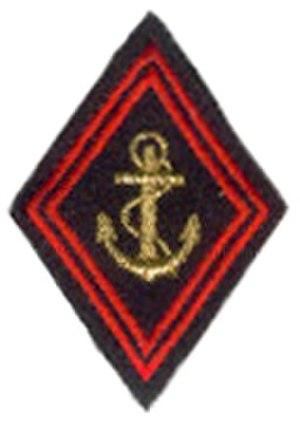
Insigne d’épaule de l'infanterie de marine.
Le 9ᵉ régiment d'infanterie de marine est un régiment des troupes de marine de l'Armée française. Il est actuellement stationné en Guyane, à la fois sur Cayenne, au quartier de la Madeleine, près de la Gendarmerie, sur un détachement fluvial sur le Maroni, à Saint-Jean-du-Maroni sur un des sites de l'ancien bagne et à Maripasoula. Le 9ᵉ RIMa est l'héritier du régiment de marche du Tonkin, du 9ᵉ régiment d'infanterie coloniale et du 9ᵉ bataillon d'infanterie de marine dont il est directement issu par changement de dénomination en 1992.
Le 3ᵉ régiment d'infanterie de marine est une unité de l'armée de terre des forces françaises. C'est l'un des régiments les plus anciens des troupes de marine. Ce régiment fait partie des « Quatre Grands » également appelés « Quatre Vieux » de l'infanterie de marine qui tenaient autrefois garnison dans chacun des quatre ports militaires français, prêts à embarquer : le « Grand Un » à Cherbourg, le « Grand Deux » à Brest, le « Grand Trois » à Rochefort et le « Grand Quatre » à Toulon. Le « Grand Trois » a participé activement aux expéditions lointaines du XIXᵉ siècle en Afrique, en Amérique, en Océanie et en Orient. Surnommé aussi « 3ᵉ de marine », il a fait partie de la « Division Bleue » qui s'illustra à la bataille de Bazeilles les 31 août et 1ᵉʳ septembre 1870. Le sous-lieutenant Joseph Gallieni fut blessé dans ses rangs lors de ces combats.
Le 41ᵉ bataillon d'infanterie de Marine est une unité de l'armée de terre française dissoute le 4 juillet 2012.
Le régiment d'infanterie chars de marine est un régiment blindé français, héritier du régiment d'infanterie coloniale du Maroc.
Le 6ᵉ régiment de parachutistes d'infanterie de marine est un régiment de parachutistes français créé à Quimper le 16 mai 1948 sous le nom de 6ᵉ bataillon colonial de commandos parachutistes et dont la filiation remonte aux 1ʳᵉ et 2ᵉ demi-brigades coloniales de commandos parachutistes SAS.
Le régiment d’infanterie de marine du Pacifique - Nouvelle-Calédonie est une unité de l’armée française.
Le 3ᵉ régiment de parachutistes d'infanterie de marine est un régiment parachutiste de l'armée de terre française. Régiment d'élite, il est l'héritier du 3ᵉ bataillon colonial de commandos parachutistes créé en 1948, du 3ᵉ bataillon de parachutistes coloniaux créé en 1951 et du 3ᵉ régiment de parachutistes coloniaux. Après avoir appartenu à la 10ᵉ division parachutiste en Algérie, puis à la 11ᵉ division parachutiste, le régiment appartient aujourd'hui à la 11ᵉ brigade parachutiste de la 3ᵉ division.
Le 23ᵉ bataillon d'infanterie de marine est une unité de l'armée française. Il descend du 23ᵉ régiment d'infanterie coloniale puis du 23ᵉ régiment d'infanterie de marine.
Le 1ᵉʳ régiment d'infanterie de marine est un régiment français héritier de l'infanterie coloniale. C'est l'un des « quatre vieux » régiments des Troupes de marine, avec les 2ᵉ, 3ᵉ et 4ᵉ d'infanterie de marine. Avec le 1ᵉʳ régiment d'artillerie de marine et le 2ᵉ régiment d'artillerie de marine, ils représentent la fameuse division bleue.
Le 22ᵉ régiment d'infanterie coloniale est une unité de l'Armée de terre française. Le 22ᵉ RIC est l'héritier direct du 4ᵉ régiment d'infanterie de marine.
Le 21ᵉ régiment d'infanterie de marine est une unité de l'armée française issue, par filiation, du 2ᵉ RIC de garnison.
Le 23ᵉ régiment d'infanterie coloniale est une unité de l'armée française. Le 43ᵉ régiment d'infanterie coloniale y sera rattaché. Il a été recréé sous le nom du 23ᵉ régiment d'infanterie de marine et ensuite du 23ᵉ bataillon d'infanterie de marine à compter du 1ᵉʳ juillet 1979.
Le 2ᵉ régiment d'infanterie de marine est une unité de l'Armée de terre française. Seul à porter 16 noms de faits d'armes sur son drapeau, il est l'un des « quatre vieux » régiments des troupes de marine, avec les 1ᵉʳ, 3ᵉ et 4ᵉ régiments d'infanterie de marine. Ces unités ont constitué, avec le 1ᵉʳ régiment d'artillerie de marine et le 2ᵉ régiment d'artillerie de marine, la fameuse division Bleue.